Statesmen of Comedy

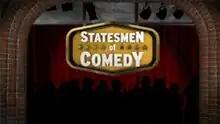

Statesmen of Comedy was a half-hour comedy panel show hosted by Trevor Marmalade. Trevor talks with Australia's finest comedians, not only about the skills of their trade, but also provides a range of off-the-wall topics inviting them to flex their comedy muscles.